Sailor Moon S

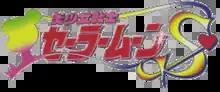
The anime series title, which originally translated to "Pretty Soldier Sailor Moon S", and later as "Pretty Guardian Sailor Moon S".

The third season of the "Sailor Moon" anime series, Sailor Moon S (originally released in Japan as , and later as Pretty Guardian Sailor Moon S), was produced by Toei Animation and directed by Kunihiko Ikuhara. It began broadcasting on TV Asahi on March 19, 1994, and ended on February 25, 1995. It adapts the "Infinity" arc of the "Sailor Moon" manga series by Naoko Takeuchi, and follows the adventures of Usagi Tsukino and her fellow Sailor Guardians. In this season, they must fight against the Death Busters, who are planning to take over Earth. In 2000, Cloverway Inc. licensed the season for an English-language broadcast in North America. Optimum Productions dubbed the season, continuing over from the first two seasons that were licensed by DIC Entertainment and General Mills' The Program Exchange. The series aired on YTV in Canada, who adjusted the episode numbers to match those of the original Japanese version, from June 12, 2000, to August 1, 2000. The season later aired on Cartoon Network's Toonami programming block in the United States. Edited and unedited VHS tapes and uncut bilingual DVDs of their adaptation were released by Pioneer Entertainment. In contrast to DIC's handling of the first two seasons, Cloverway retained the background music and sound effects from the original Japanese version. Eventually, the season was re-licensed by Viz Media in 2014 for an updated English-language release, produced by Studiopolis. The first 19 episodes of the season were released as Part 1 on November 15, 2016, and the remaining 19 episodes were released as Part 2 on June 20, 2017. While "Sailor Moon S" began very similarly to the first two seasons, it eventually took a darker, more emotional turn.